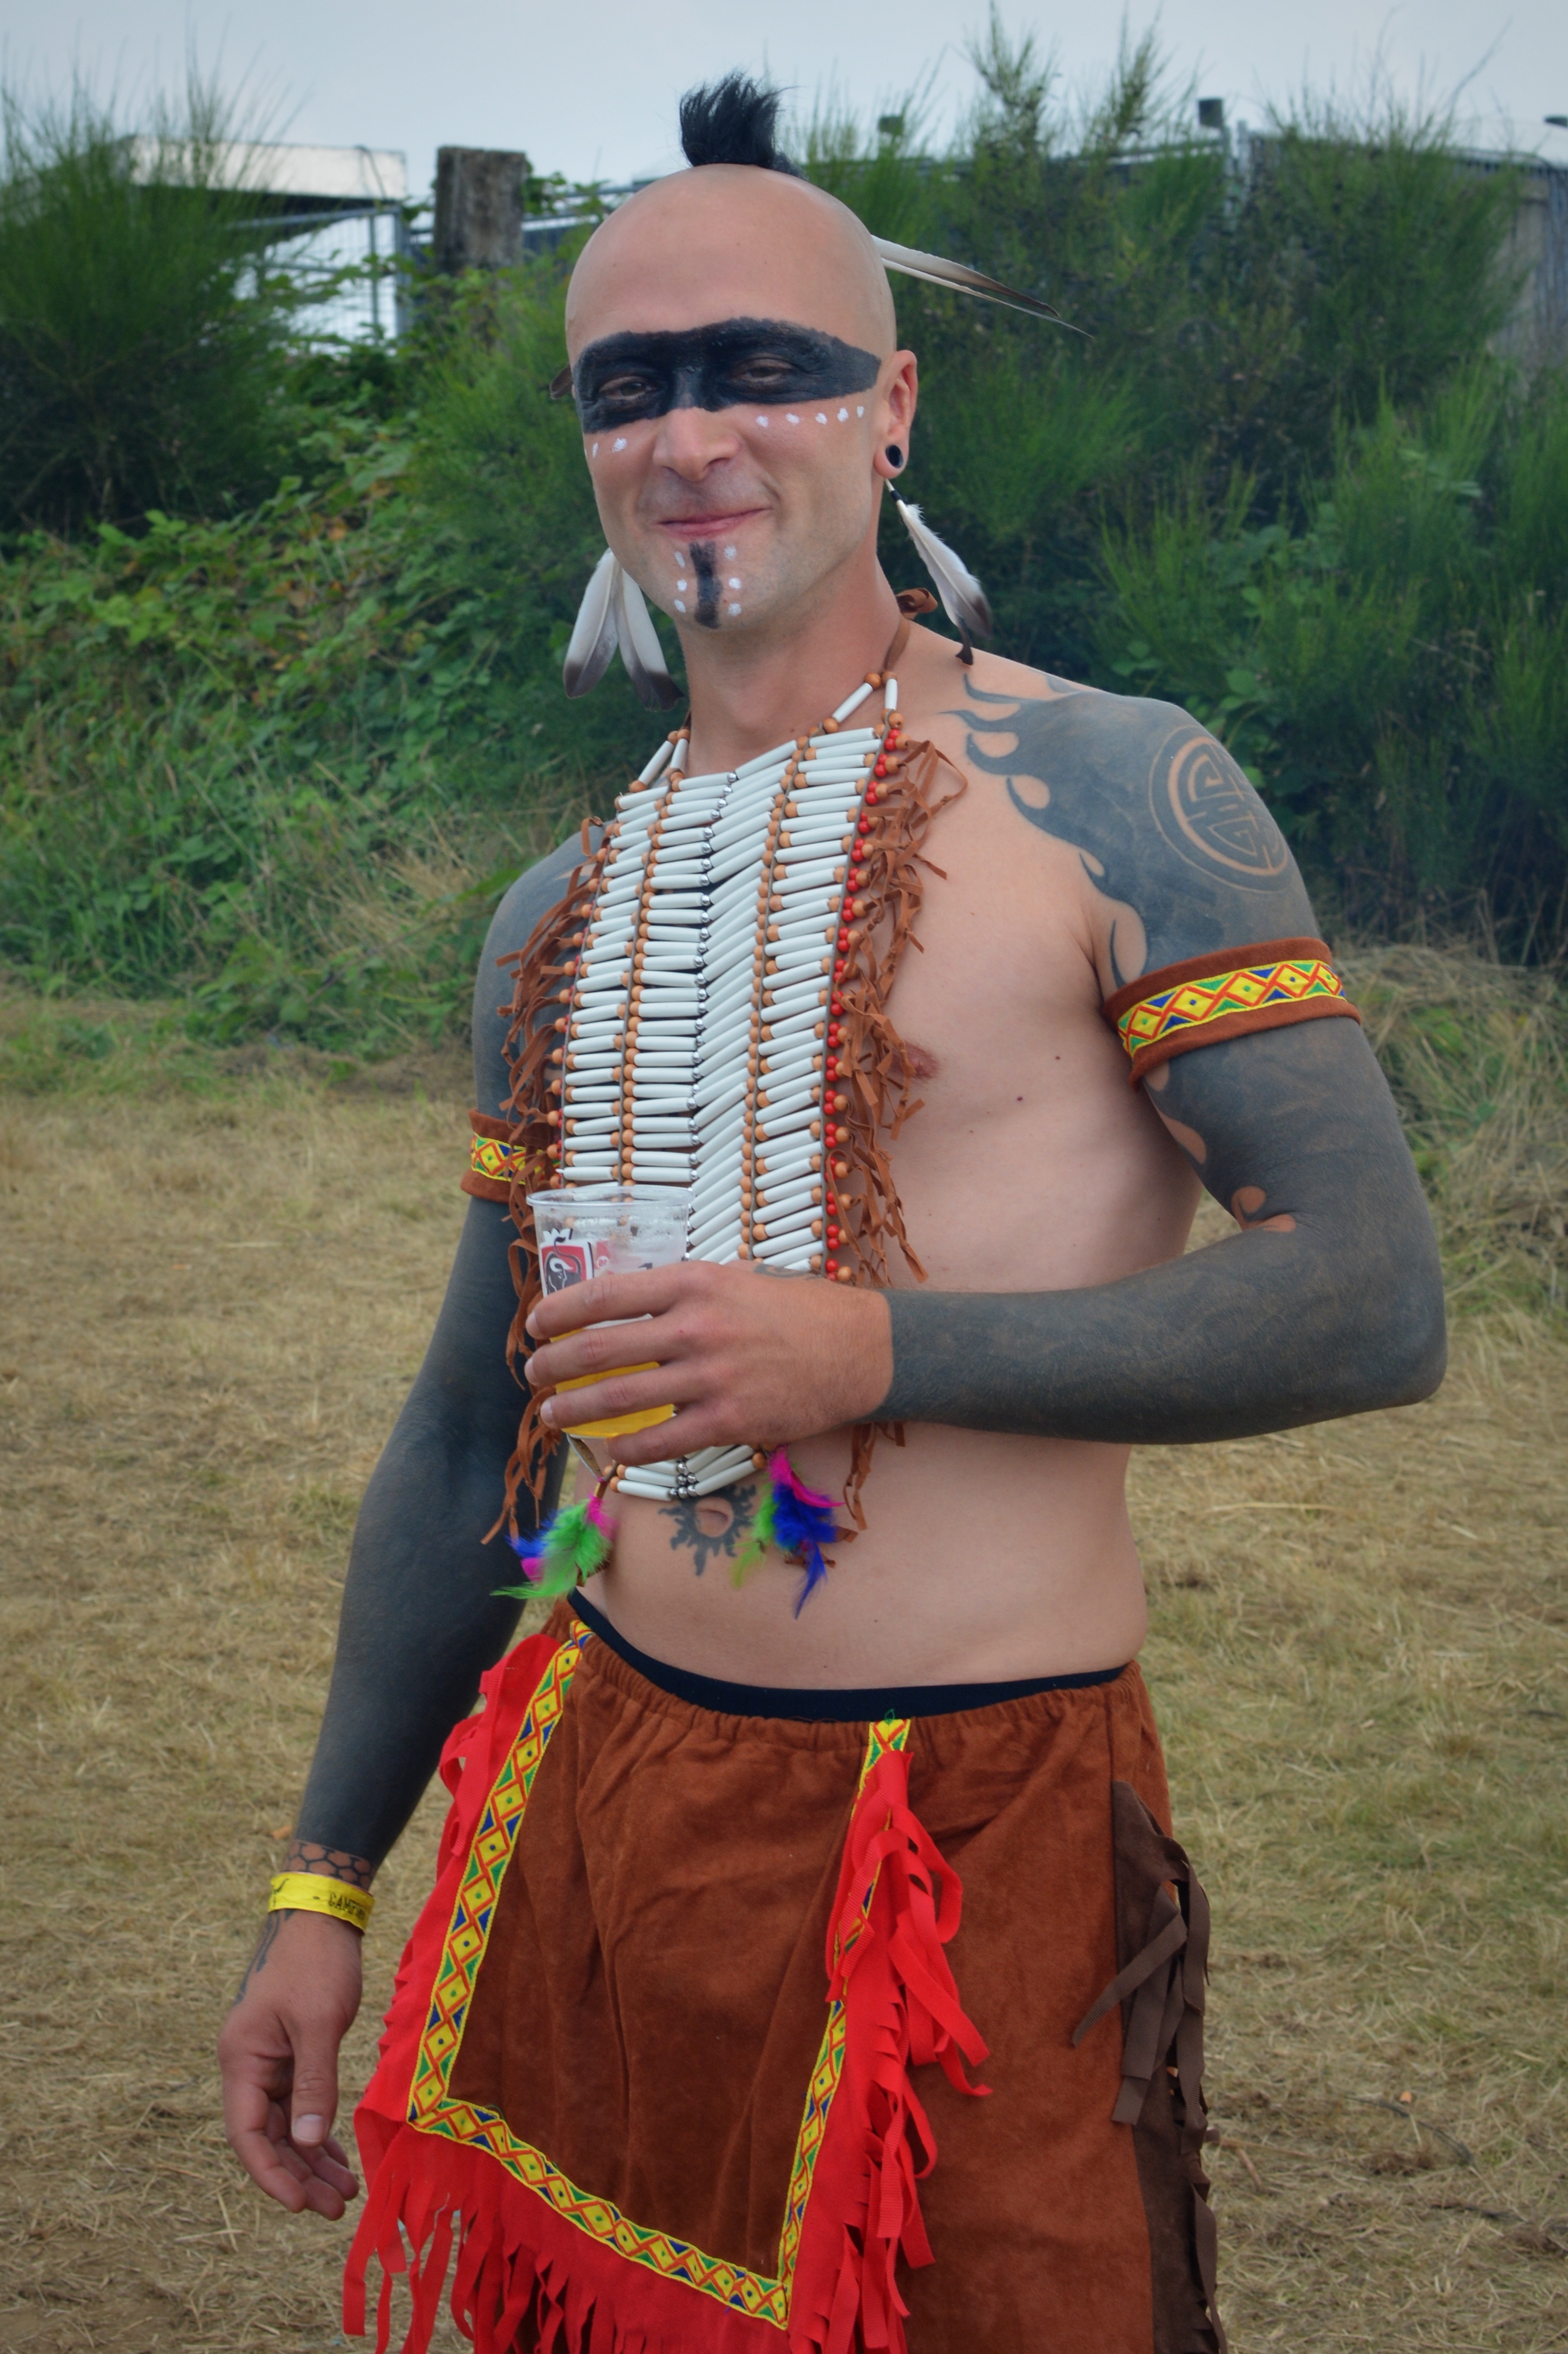
man, people, trunk, tribe, mask, feathers, tradition, indian, abdomen, dress up, hand drum